Allenwood Farm

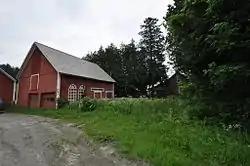
One of the farm's barns

The Allenwood Farm is a historic farm property on United States Route 2 in Plainfield, Vermont. Developed in 1827 by Allen Martin, the son of an early settler, it is a well-preserved example of a transitional Federal-Greek Revival detached farmstead. It was listed on the National Register of Historic Places in 1983.